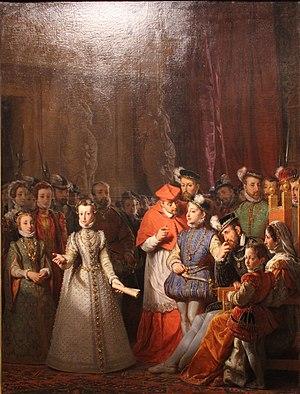
L’Éducation de Marie Stuart à la cour de François II, peinture de Gillot Saint-Èvre en 1836, exposé au Musée des beaux-arts de Lyon en 2014.
L’Éducation de Marie Stuart à la cour de François II est un tableau peint par Gillot Saint-Evre en 1836.